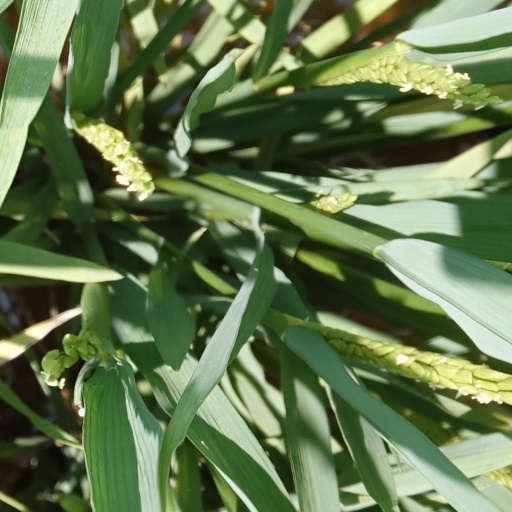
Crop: rice